Methodist Church of Great Britain

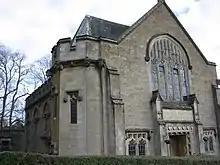
Chapel of Kingswood School in Bath, the world's oldest Methodist educational institution

Hugh Price Hughes (1847–1902) was the first superintendent of the West London Methodist Mission, a key Methodist organisation. Recognised as one of the greatest orators of his era, he also founded and edited an influential newspaper, the "Methodist Times" in 1885. Hughes played a key role in leading Methodists into the Liberal Party coalition, away from the Conservative leanings of previous Methodist leaders.